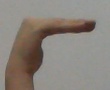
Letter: haa